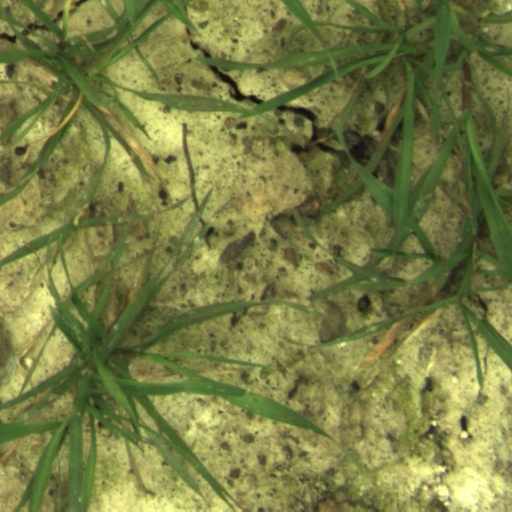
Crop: wheat